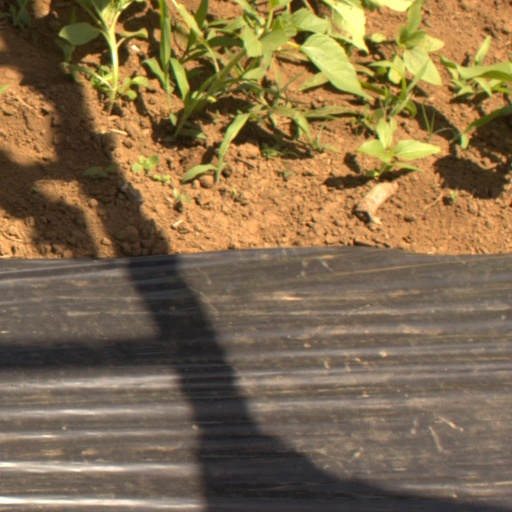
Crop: Jerusalem artichoke